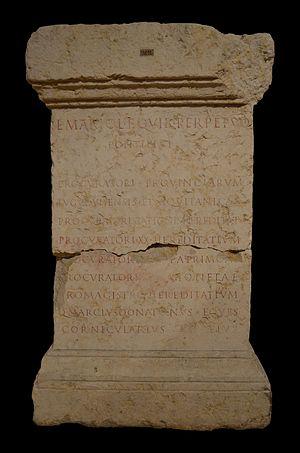
Musée gallo-romain de Fourvière (Lyon) - Piédestal avec base et couronnement découvert en 1768 dans les fondations de la nouvelle Manécanterie, à proximité de la primatiale Saint-Jean-Baptiste-et-Saint-Étienne de Lyon. Haut. 158cm
Un corniculaire est un sous-officier de l'armée romaine chargé de s'occuper de tâches administratives, qui officie comme adjudant sous l'autorité d'un officier supérieur. Le corniculaire a lui-même divers assistants chargés de s'occuper des petites tâches, qu'il supervise au sein de l'officium. Un corniculaire peut aussi diriger des officia plus importants, rattachés à un gouverneur de province ou à une des grandes préfectures à Rome.